American Mafia

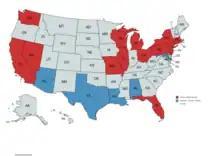
Map of Mafia groups in the U.S. by state

The Mafia initiation ritual to become a "made man" in the Mafia emerged from various sources, such as Roman Catholic confraternities and Masonic Lodges in mid-19th century Sicily. At the initiation ceremony, the inductee would have his finger pricked with a needle by the officiating member; a few drops of blood are spilled on a card bearing the likeness of a saint; the card is set on fire; finally, while the card is passed rapidly from hand to hand to avoid burns, the novice takes an oath of loyalty to the Mafia family. The oath of loyalty to the Mafia Family is called the Omerta. This was confirmed in 1986 by the "pentito" Tommaso Buscetta.